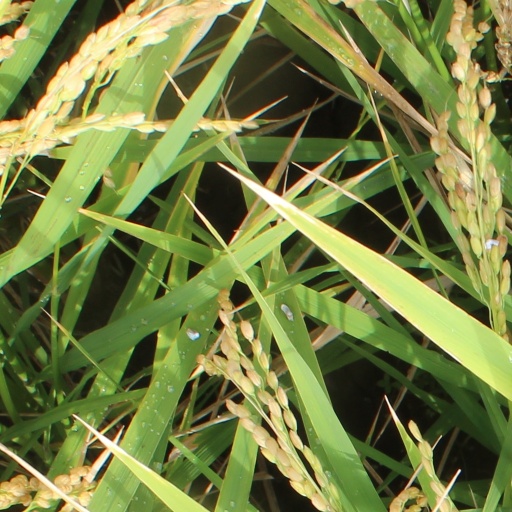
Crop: rice